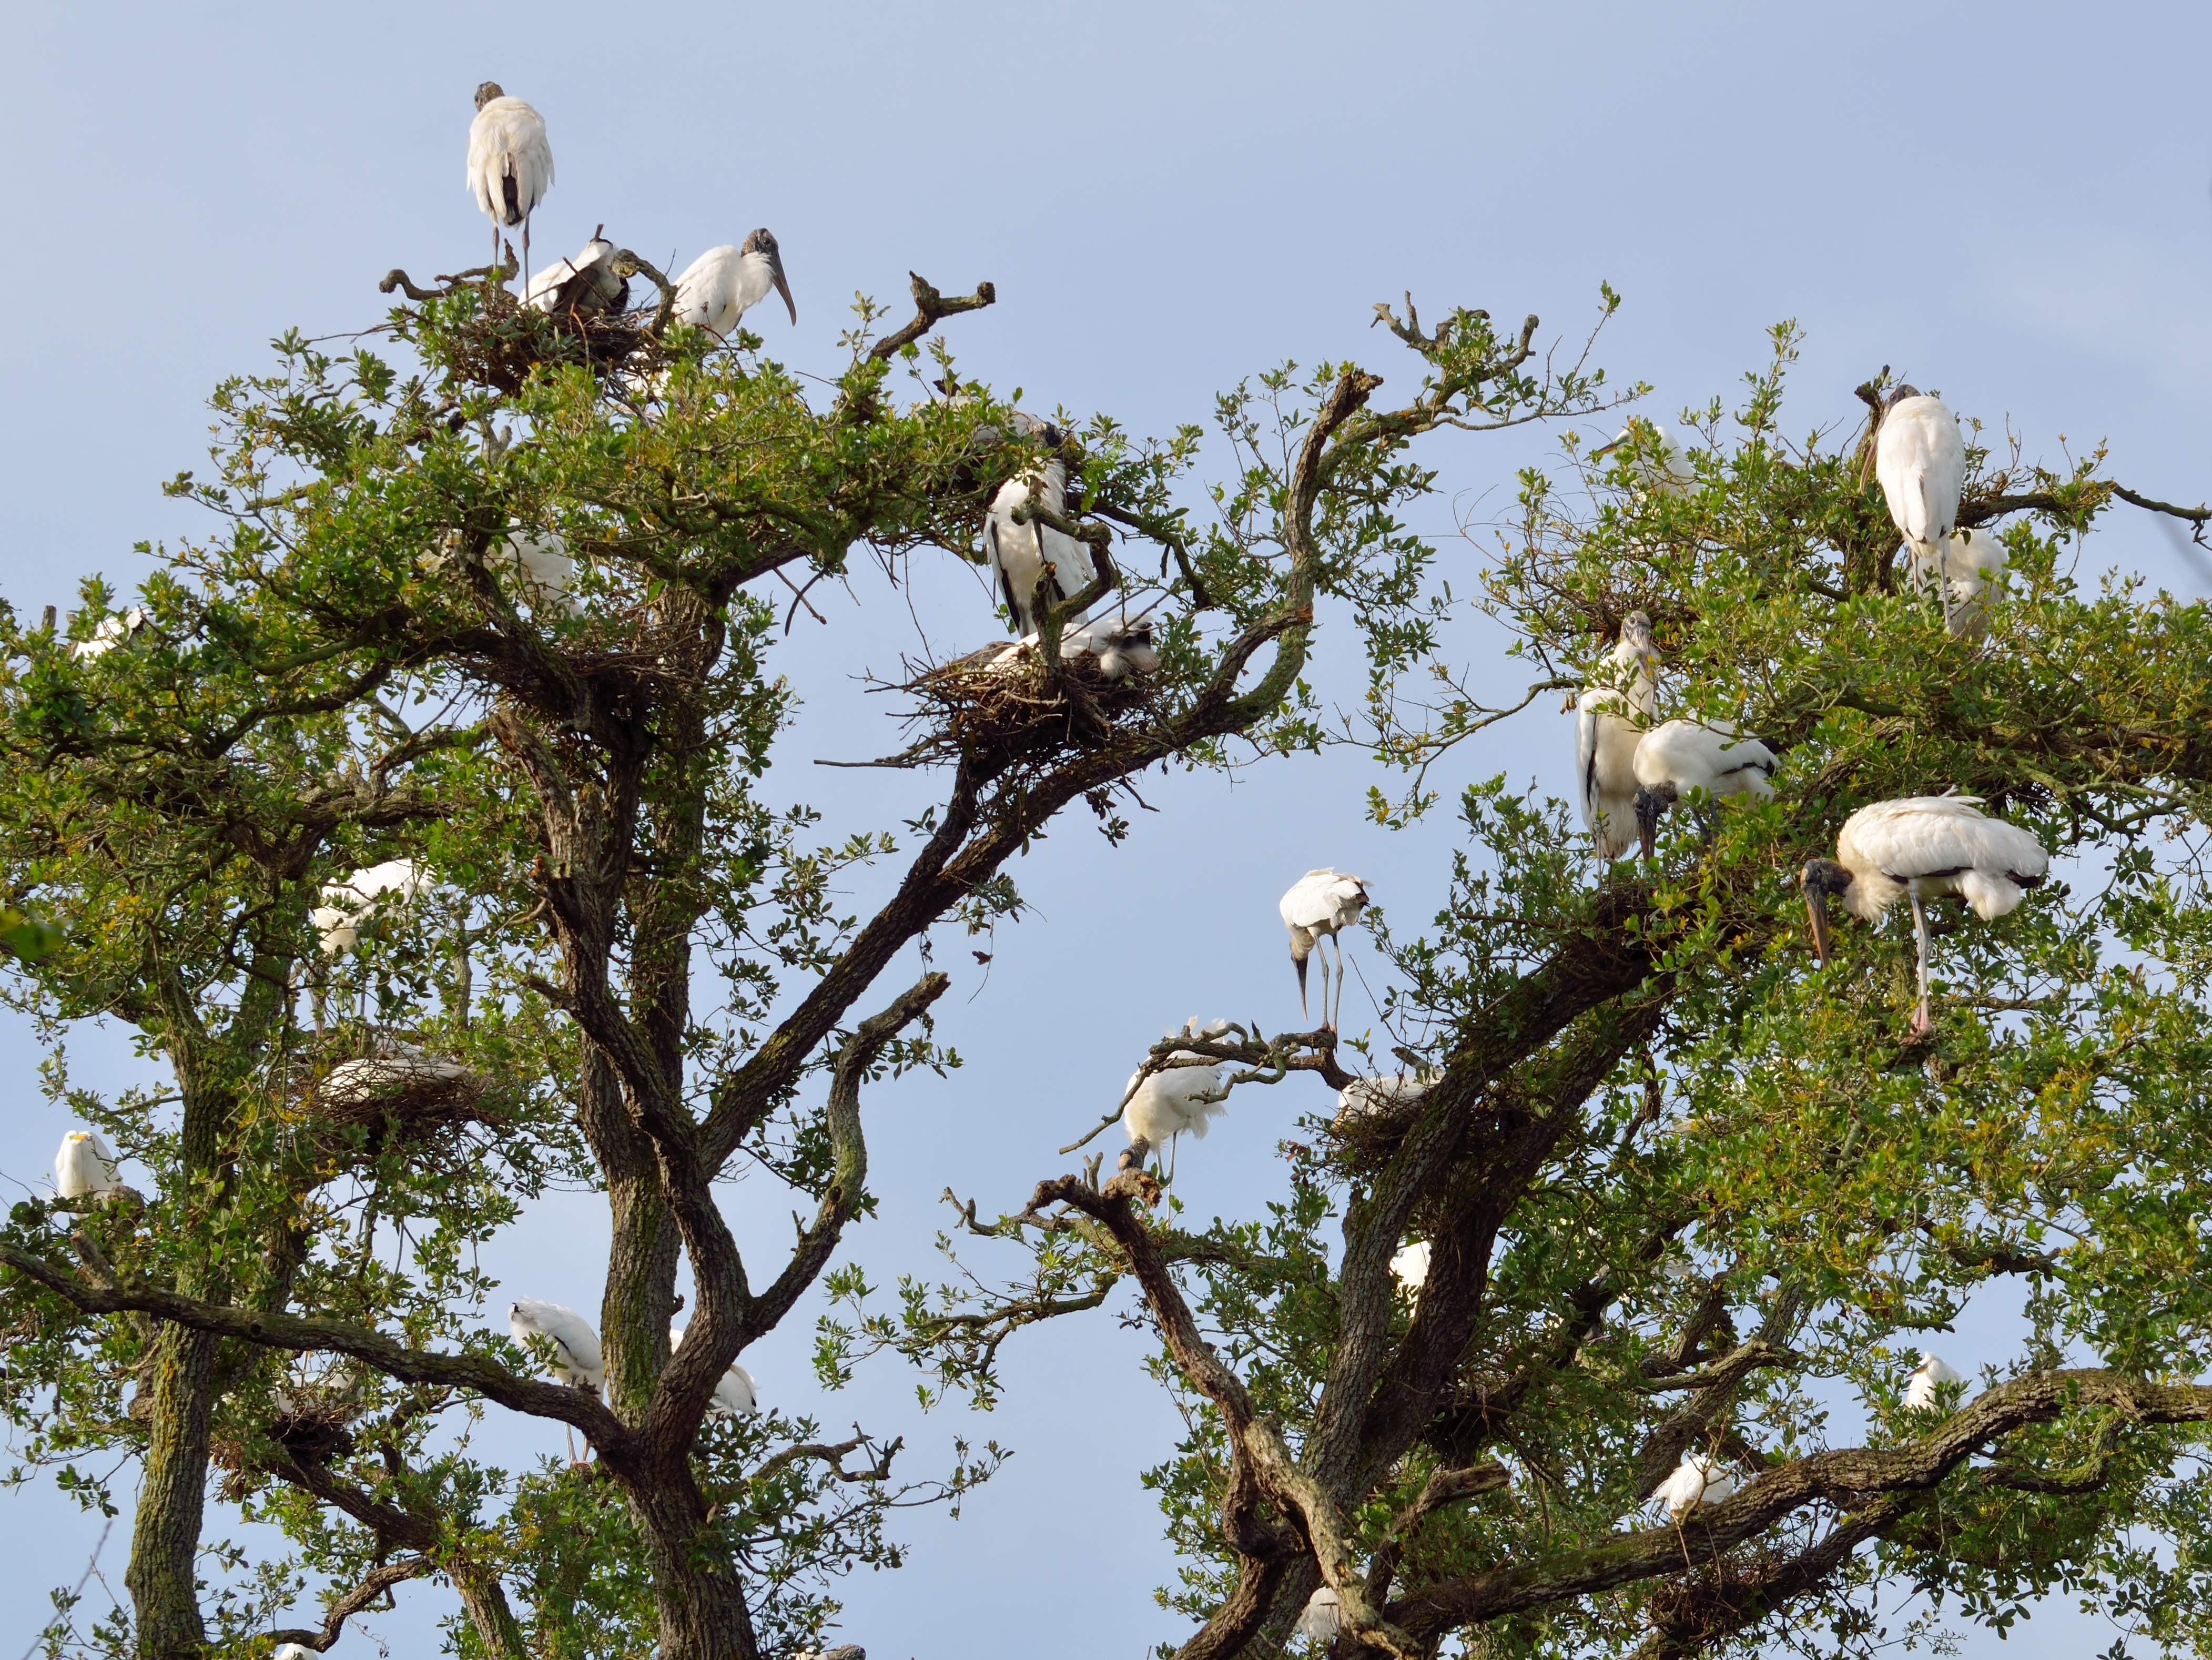
tree, nature, outdoor, wilderness, branch, bird, sky, white, flower, animal, wildlife, wild, leg, standing, beak, flight, natural, black, flora, fauna, stork, plumage, wading, feathers, wings, head, wetland, refuge, large, bill, nest, florida, nesting, everglades, americana, wood storks